Cruz (Velocity Micro)

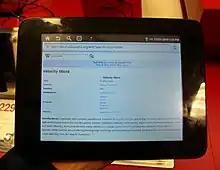
Cruz Reader

Cruz is a line of Android-based e-book readers and tablet computers by Velocity Micro, a privately held computer manufacturer located in Richmond, Virginia that specializes in custom high-end computers.